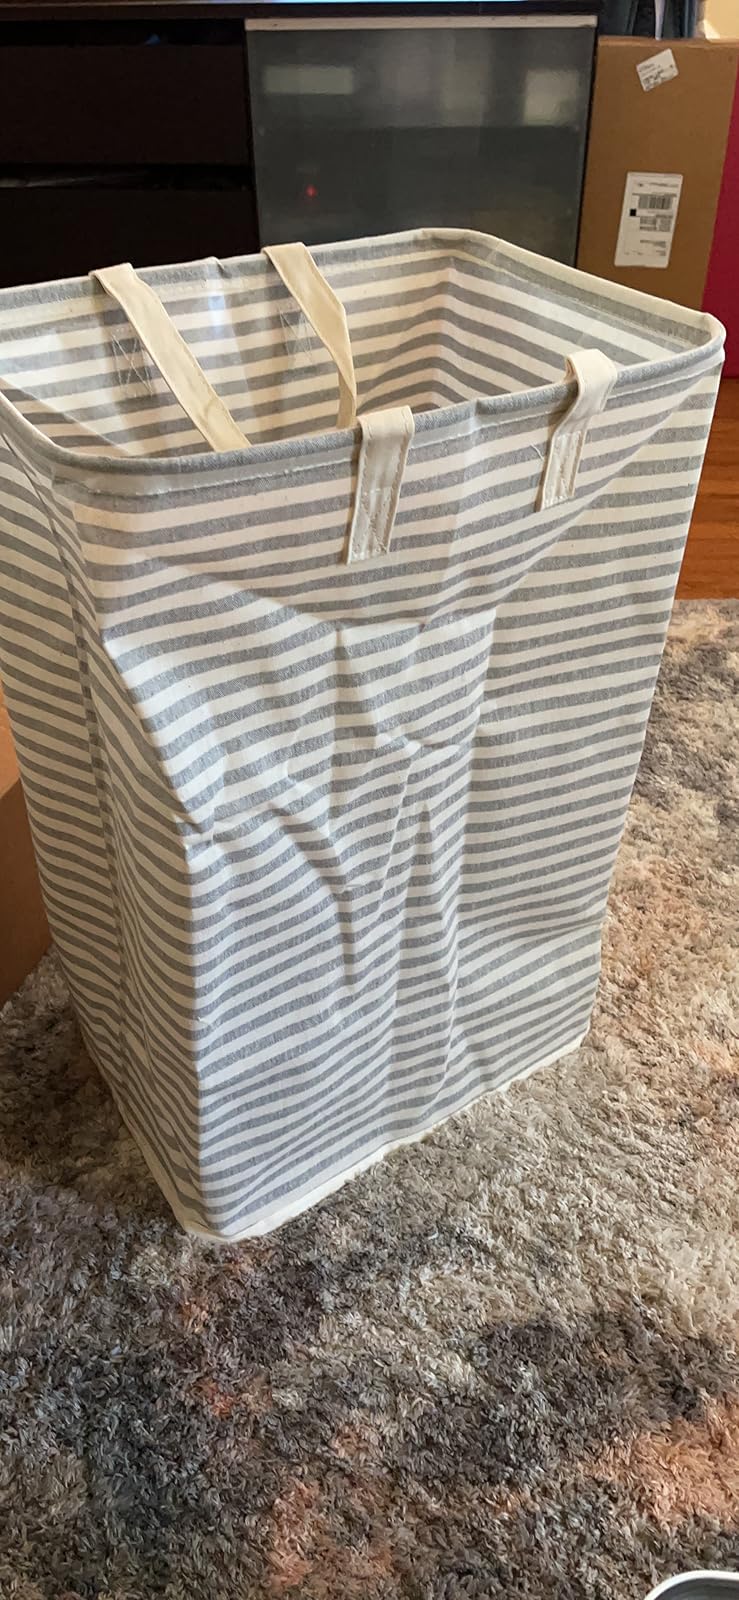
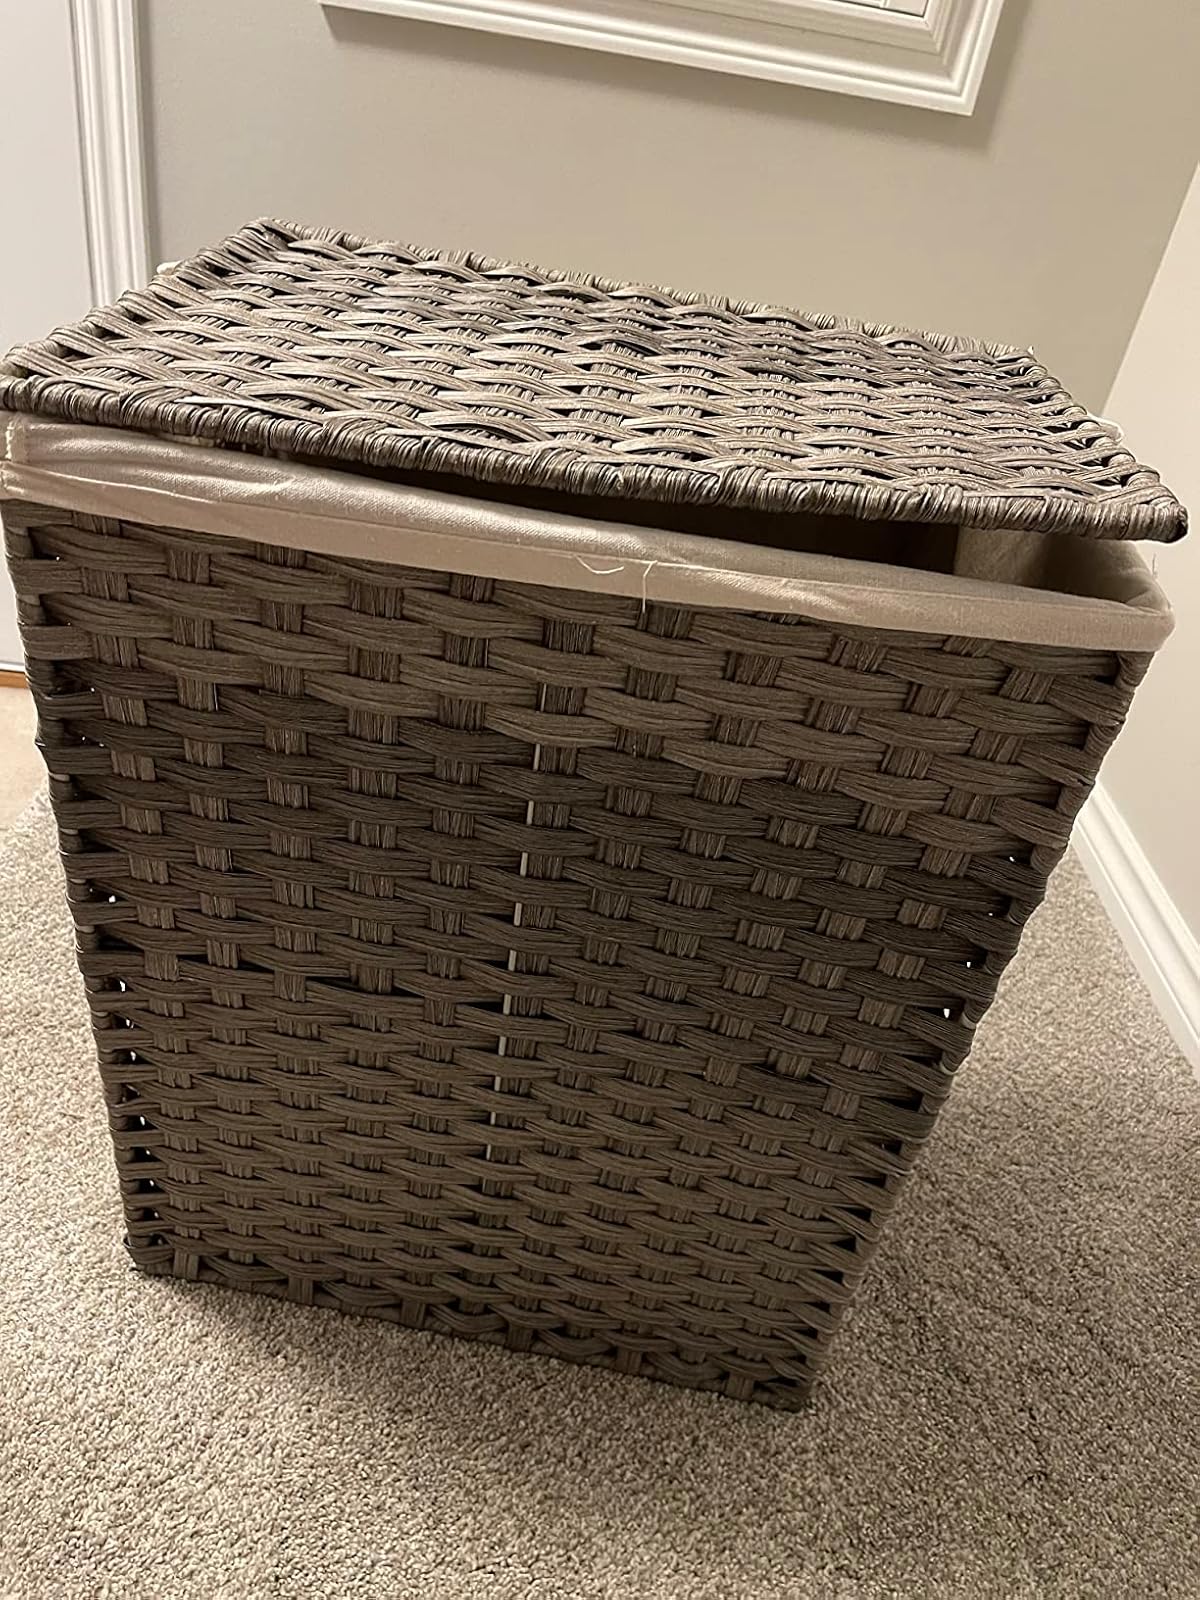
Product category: items_hamper
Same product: no